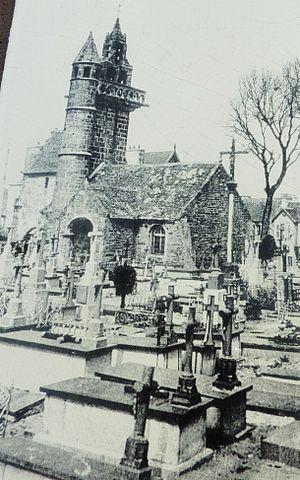
Henvic
Henvic [ɛ̃vik] est une commune du département du Finistère, dans la région Bretagne, en France. Henvic occupe une position centrale dans la baie de Morlaix, entre les deux abers de la Penzé et de la Rivière de Morlaix.